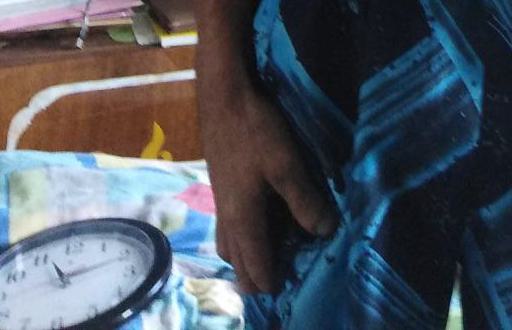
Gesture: no_gesture